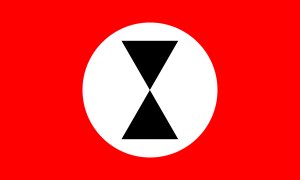
Bordurien
Borduriens flag
Bordurien er et fiktivt land i Tintin-serien, der styres af en militærjunta og er Hergés andet fiktive land, Syldaviens, værste fjende.